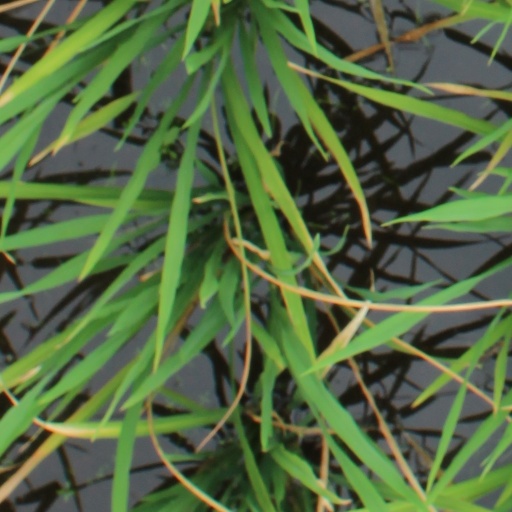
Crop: rice